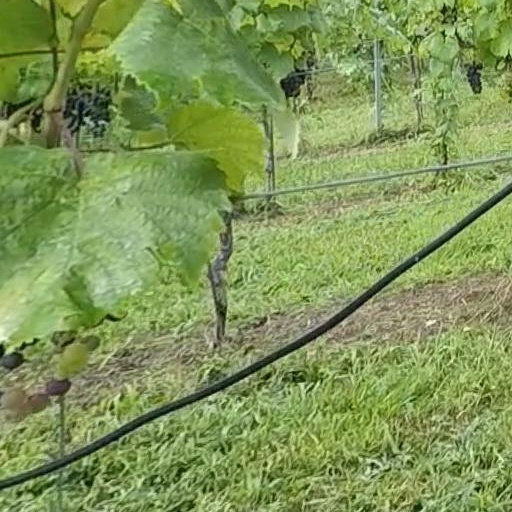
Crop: grape